U.S. Consumer Product Safety Commission

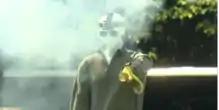
Mannequin targeted in CPSC Fireworks Safety Demonstration 2017

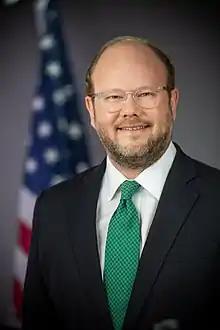
Acting Chairman Peter Feldman

The CPSC learns about unsafe products in several ways. The agency maintains a consumer hotline through which consumers may report concerns about unsafe products or injuries associated with products. Product safety concerns may also be submitted through SaferProducts.gov. The agency also operates the National Electronic Injury Surveillance System (NEISS), a probability sample of about 100 hospitals with 24-hour emergency rooms. NEISS collects data on consumer product related injuries treated in ERs and can be used to generate national estimates.